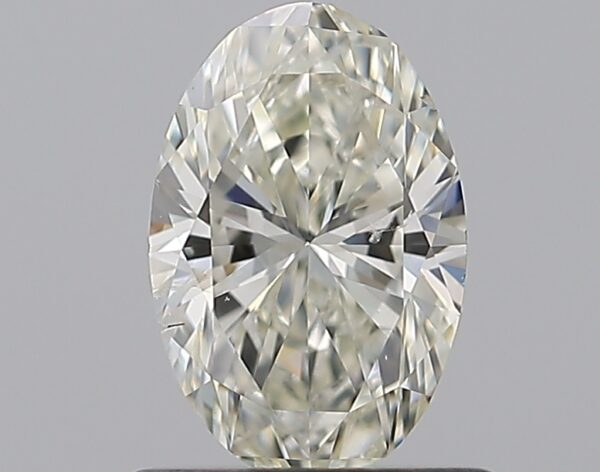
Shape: oval
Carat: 0.63
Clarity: SI2
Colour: K
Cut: EX
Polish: EX
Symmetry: VG
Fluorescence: F
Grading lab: GIA
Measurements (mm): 7.21 x 4.73 x 2.93